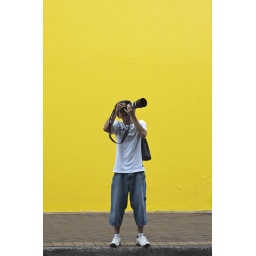
Went to Hamilton Wine &amp;amp; Food fair today.......found this great yellow wall near some great music and just waited...